Akito Arima

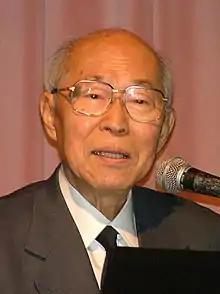
Arima in 2011

In 1998 he entered the Diet of Japan as a member of the House of Councillors for the Liberal Democratic Party. He was Minister of Education until 1999 under the government of Keizo Obuchi. After the cabinet reshuffle in 1999, he served as Director of the Science Museum. From 2000 he was chairman of the Japan Science Foundation.